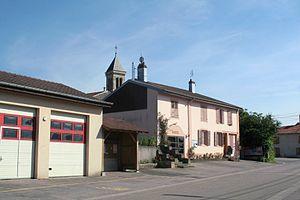
Mairie de Saint-Gorgon (Vosges)
Saint-Gorgon est une commune française située dans le département des Vosges en région Grand Est.